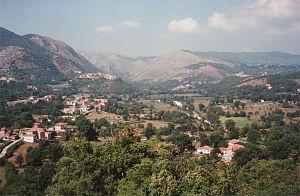
Casalattico est une commune italienne de la province de Frosinone dans la région Latium en Italie.